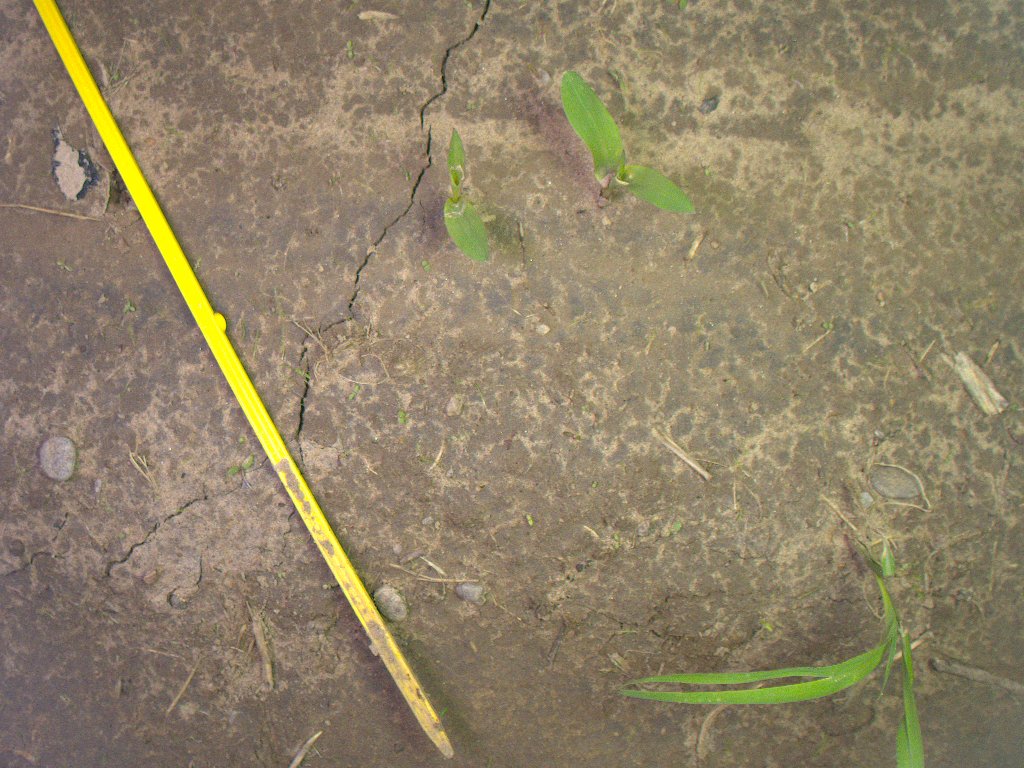
Crop: maize
Objects: maize, maize, stem_maize, stem_maize